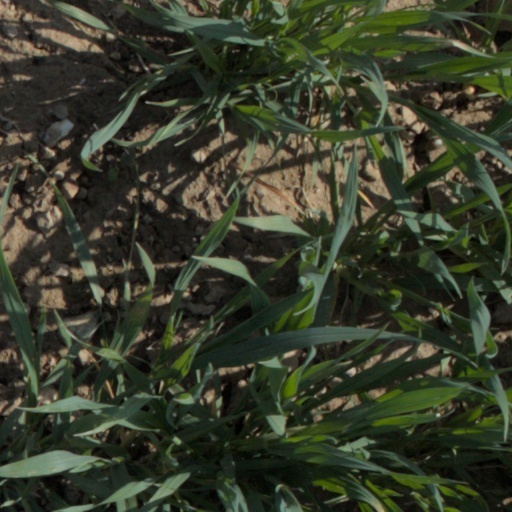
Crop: wheat